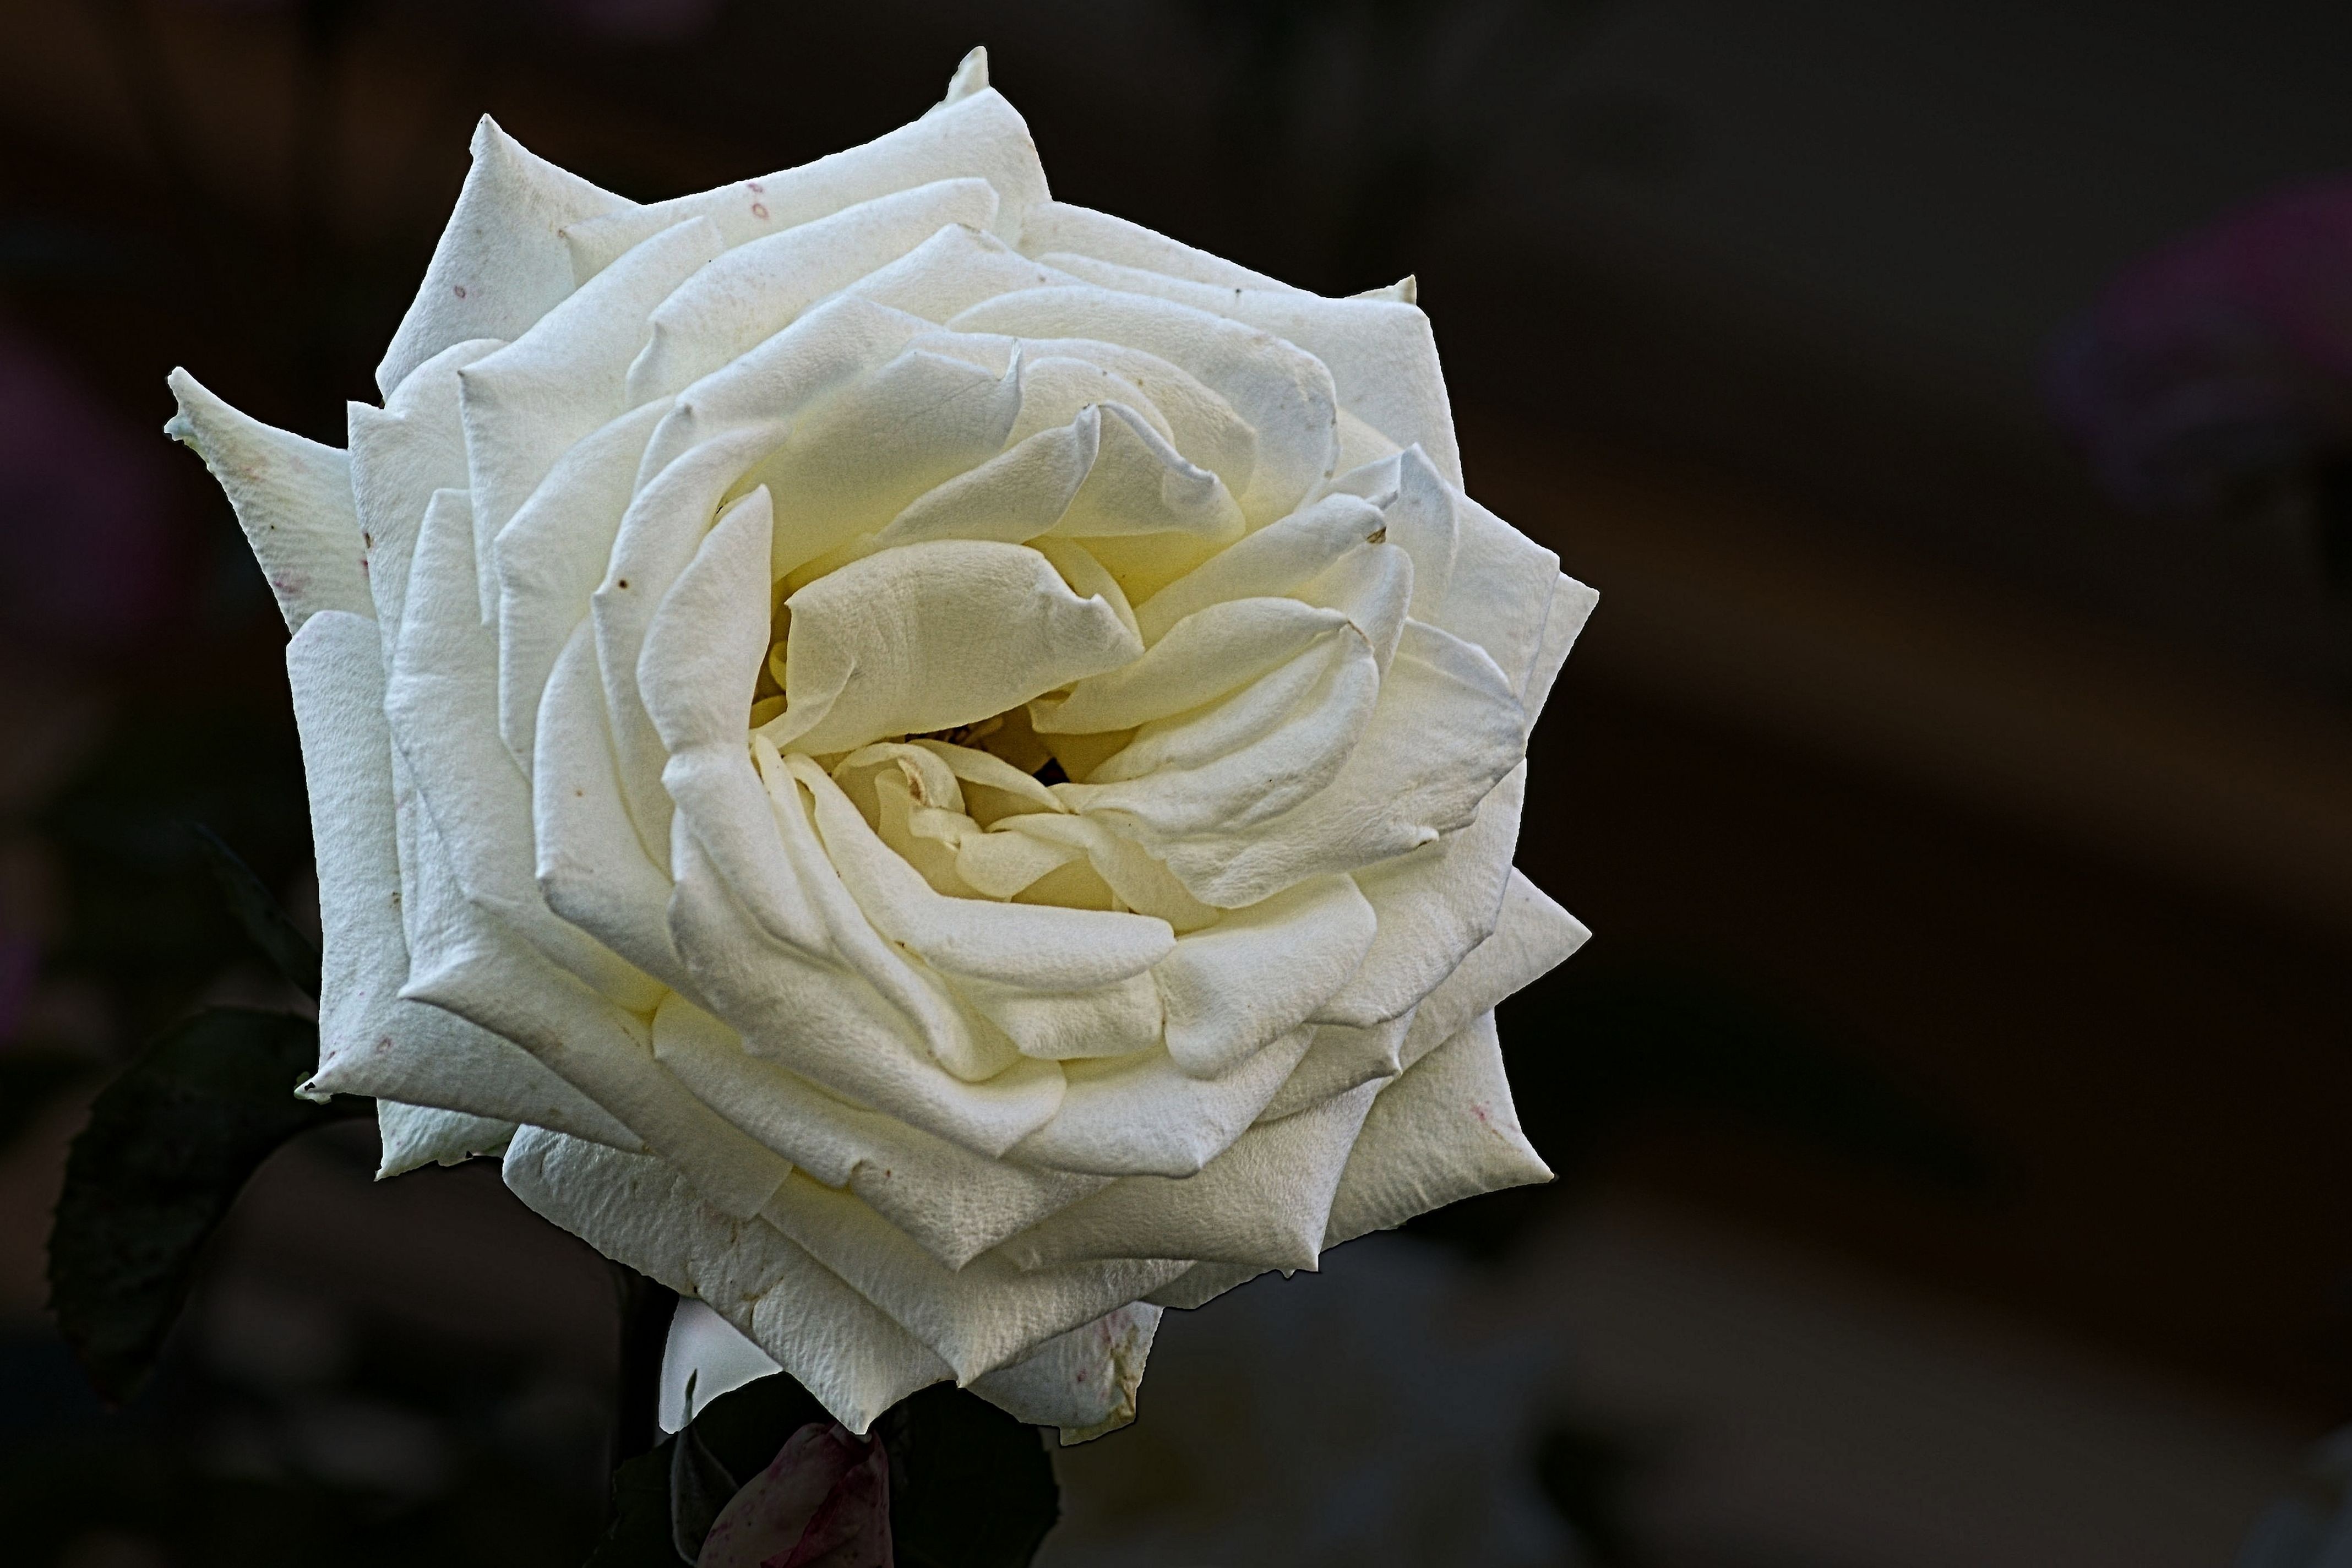
blossom, plant, white, photography, flower, petal, bloom, rose, yellow, pink, flora, close up, macro photography, flowering plant, garden roses, rose family, open rose, flower bouquet, fashion rose, plant stem, land plant